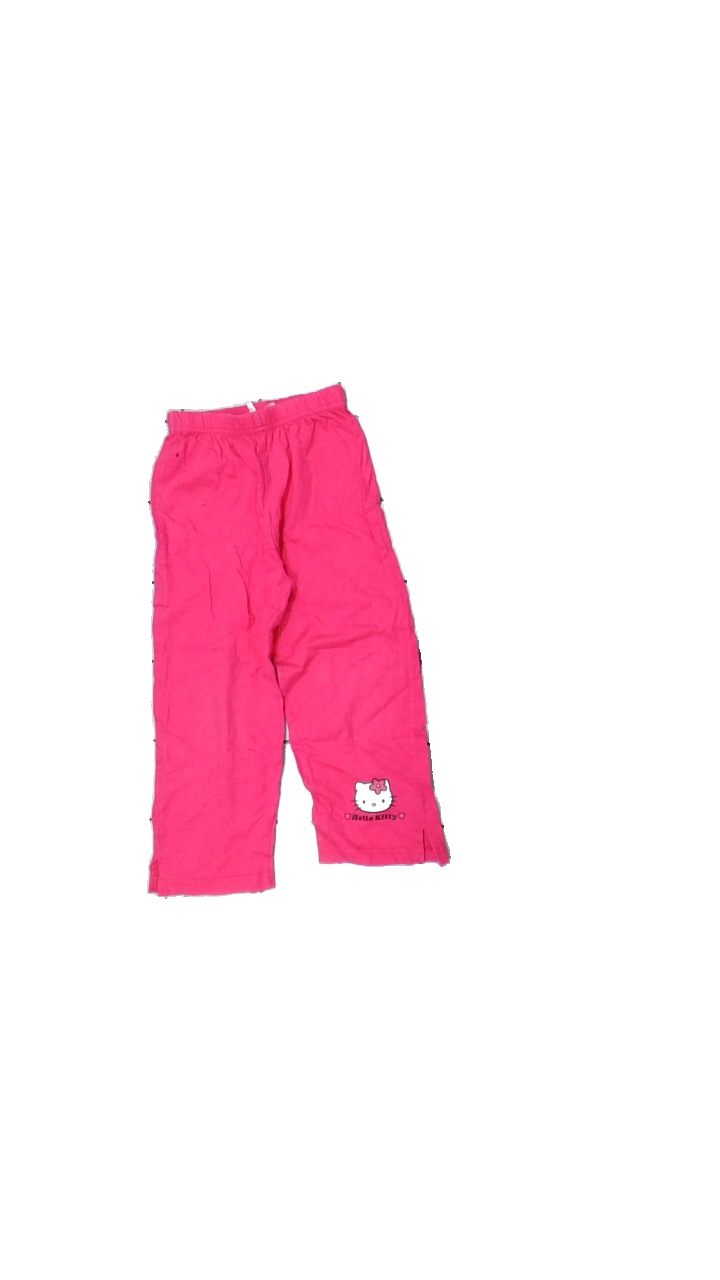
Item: Trousers (Children)
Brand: Sanrio
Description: Pink trousers with print
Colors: Pink, White, Black, Multicolor
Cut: Regular
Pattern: Logo print
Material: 89% Cotton 11& cont?
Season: All
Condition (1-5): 3
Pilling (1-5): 3
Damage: stain
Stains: Minor
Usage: Export
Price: <50